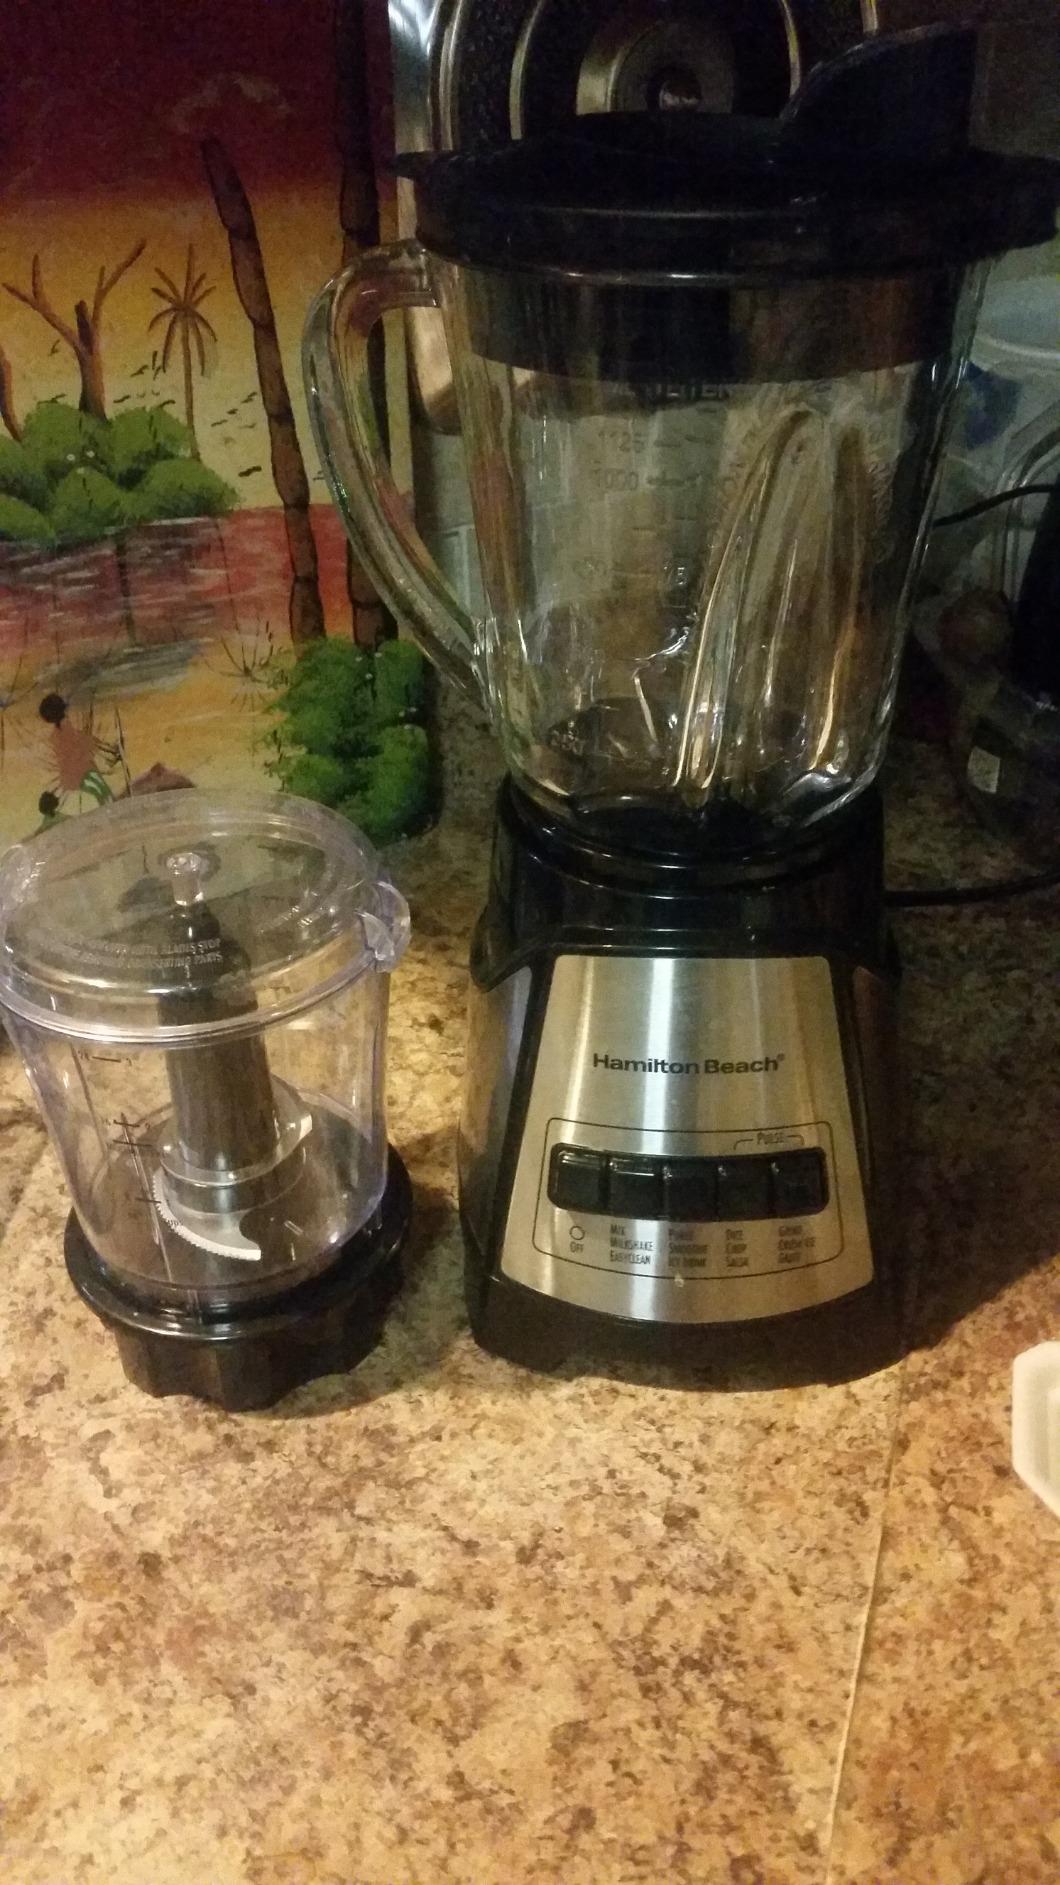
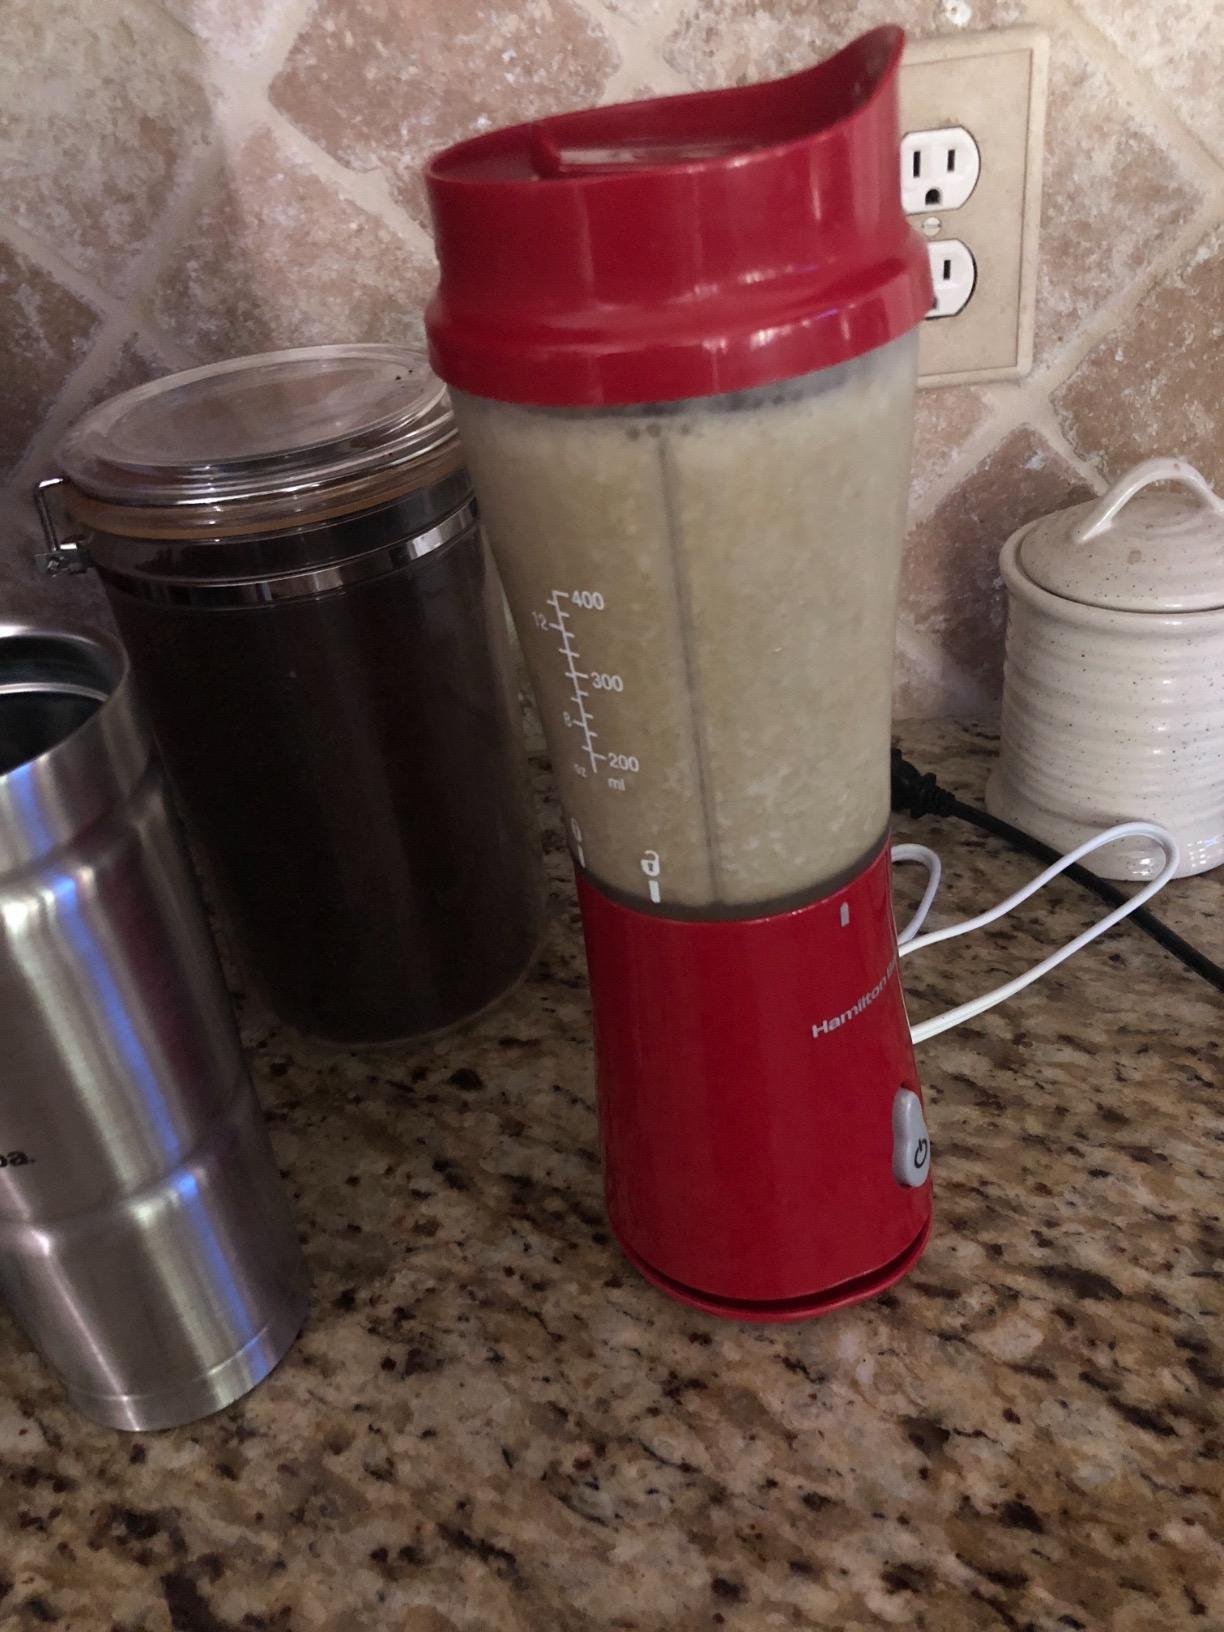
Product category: items_blender
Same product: no